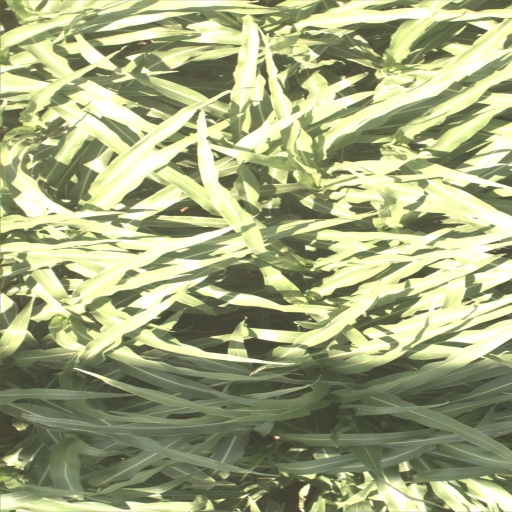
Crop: sorghum